Shu'fat Camp

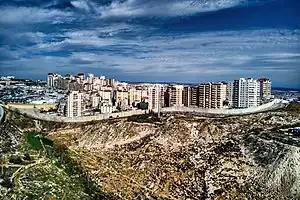
Ras Shehadeh is located south of the Shuafat refugee camp, behind the Israeli West Bank barrier.

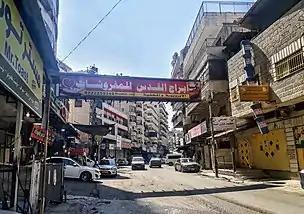

Shu'fat, or more commonly Shuafat, is a Palestinian refugee camp in Jerusalem jurisdiction located next to Shuafat, a Palestinian Arab neighborhood of East Jerusalem. The camp is located outside the Israeli West Bank barrier (unlike most other Jerusalem's neighborhoods), but technically the Shuafat refugee camp is the only Palestinian UNRWA-run refugee camp, located inside what is officially Israeli territory.